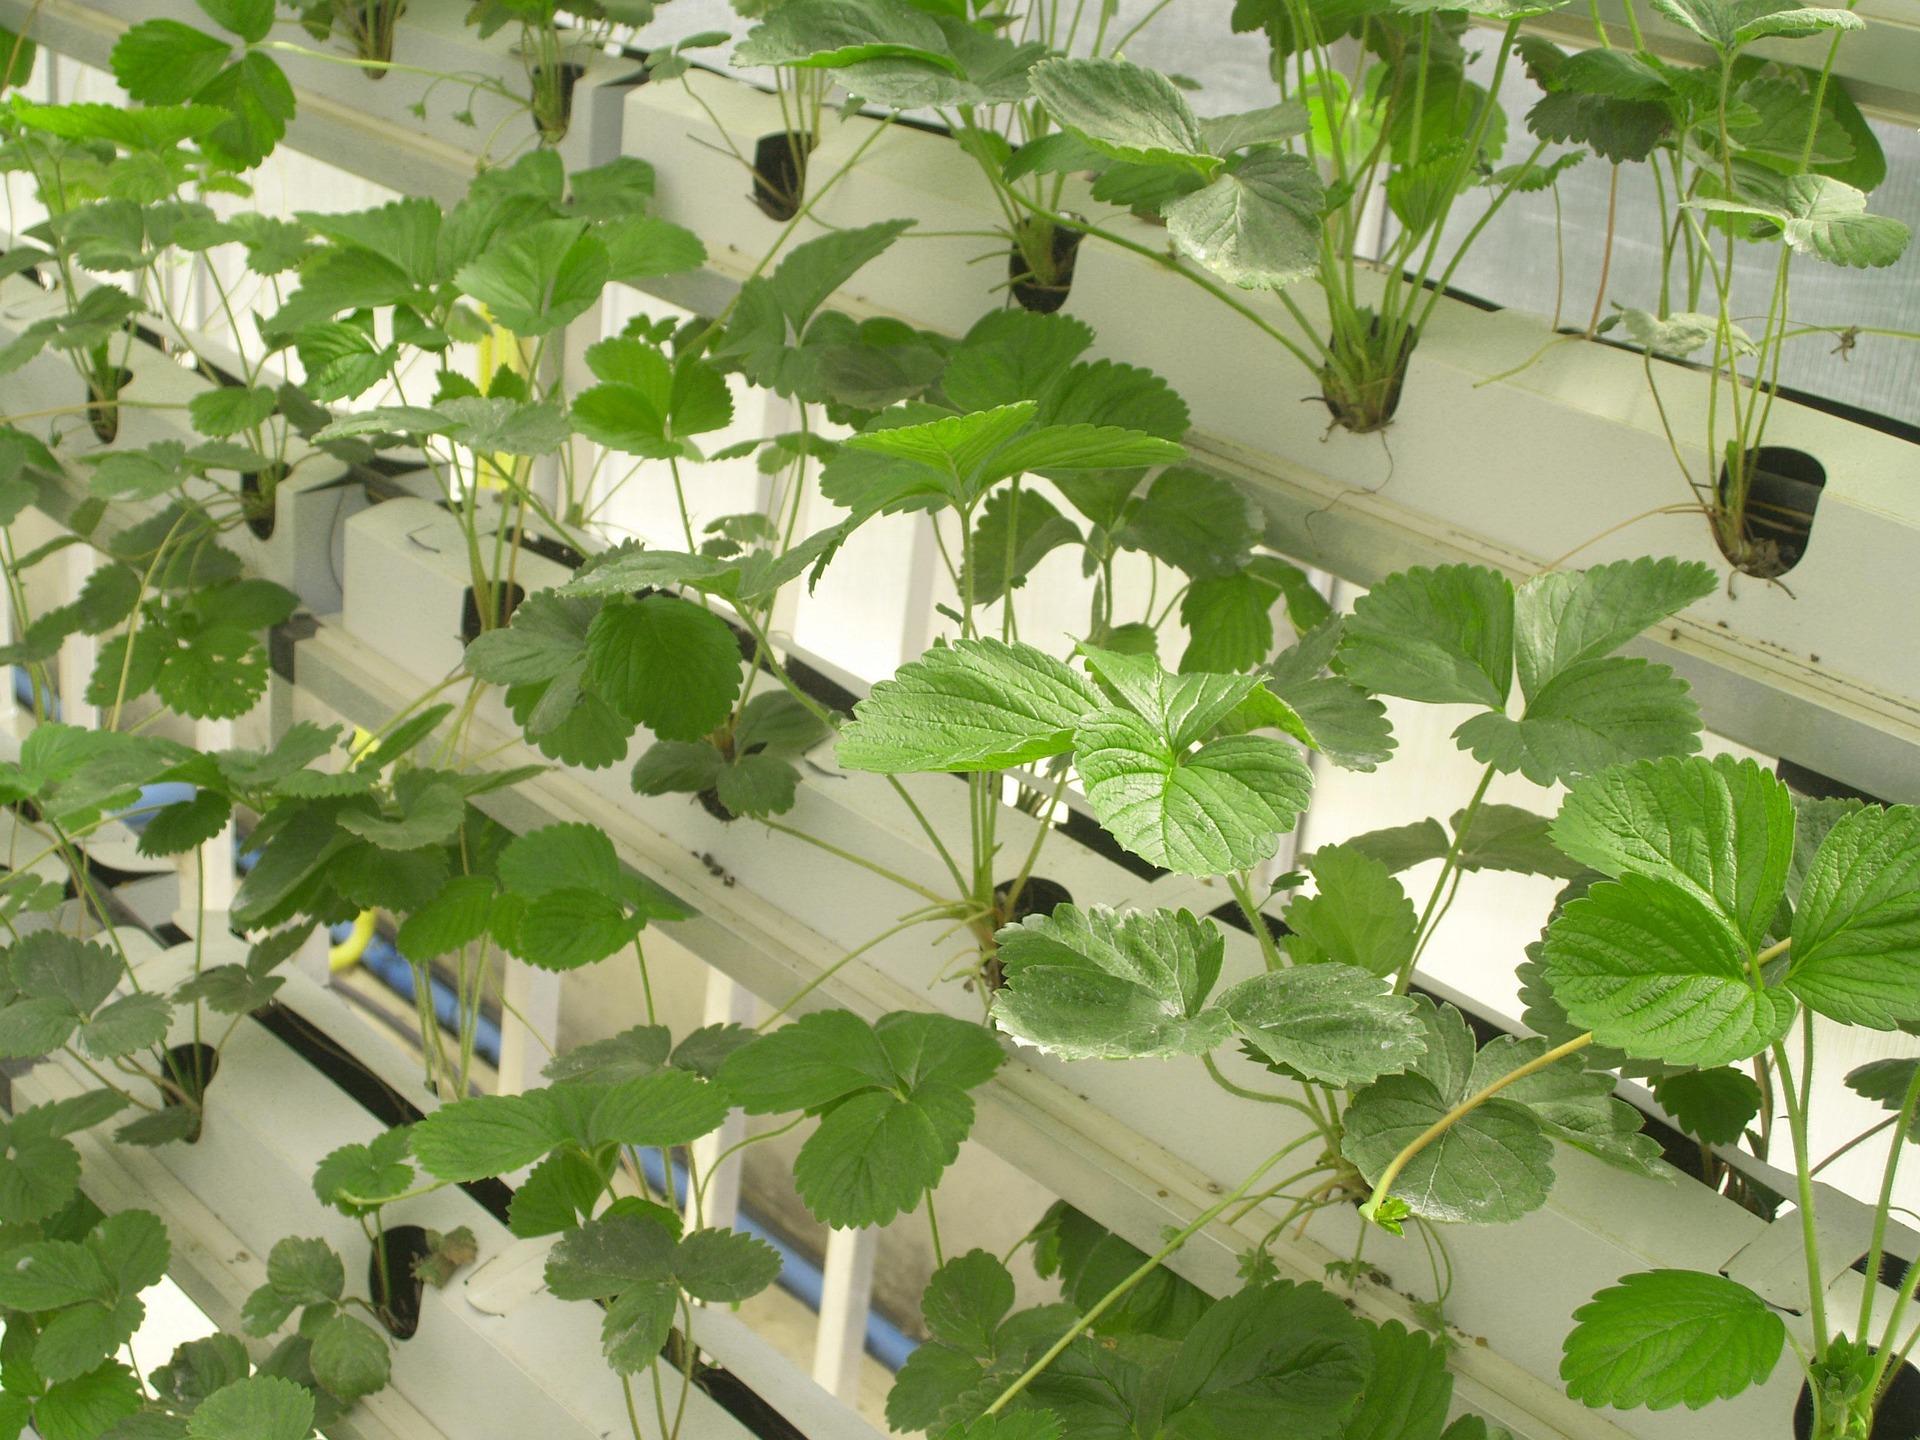
Ni njia ya kilimo ya kisasa ambapo mimea hupandwa bila kutumia udongo badaa yake hukuzwa kwenye maji yaliyokusanywa na virutubisho muhimu na kupandwa kwenye maboksi ama mabomba ya kunyunyizia yanayopitishwa kila mahali. Hakuna magugu kwa sababu hakuna kutumia udongo.